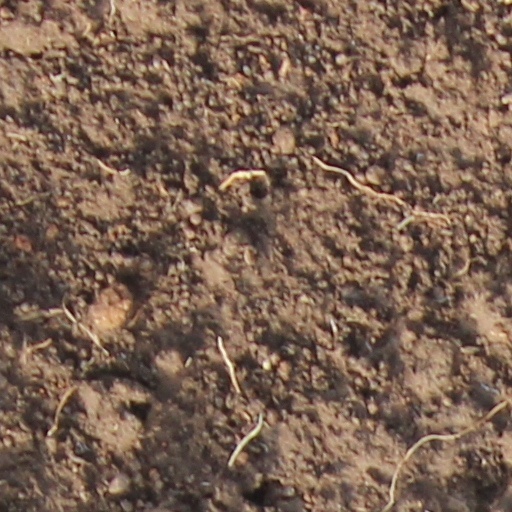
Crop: wheat